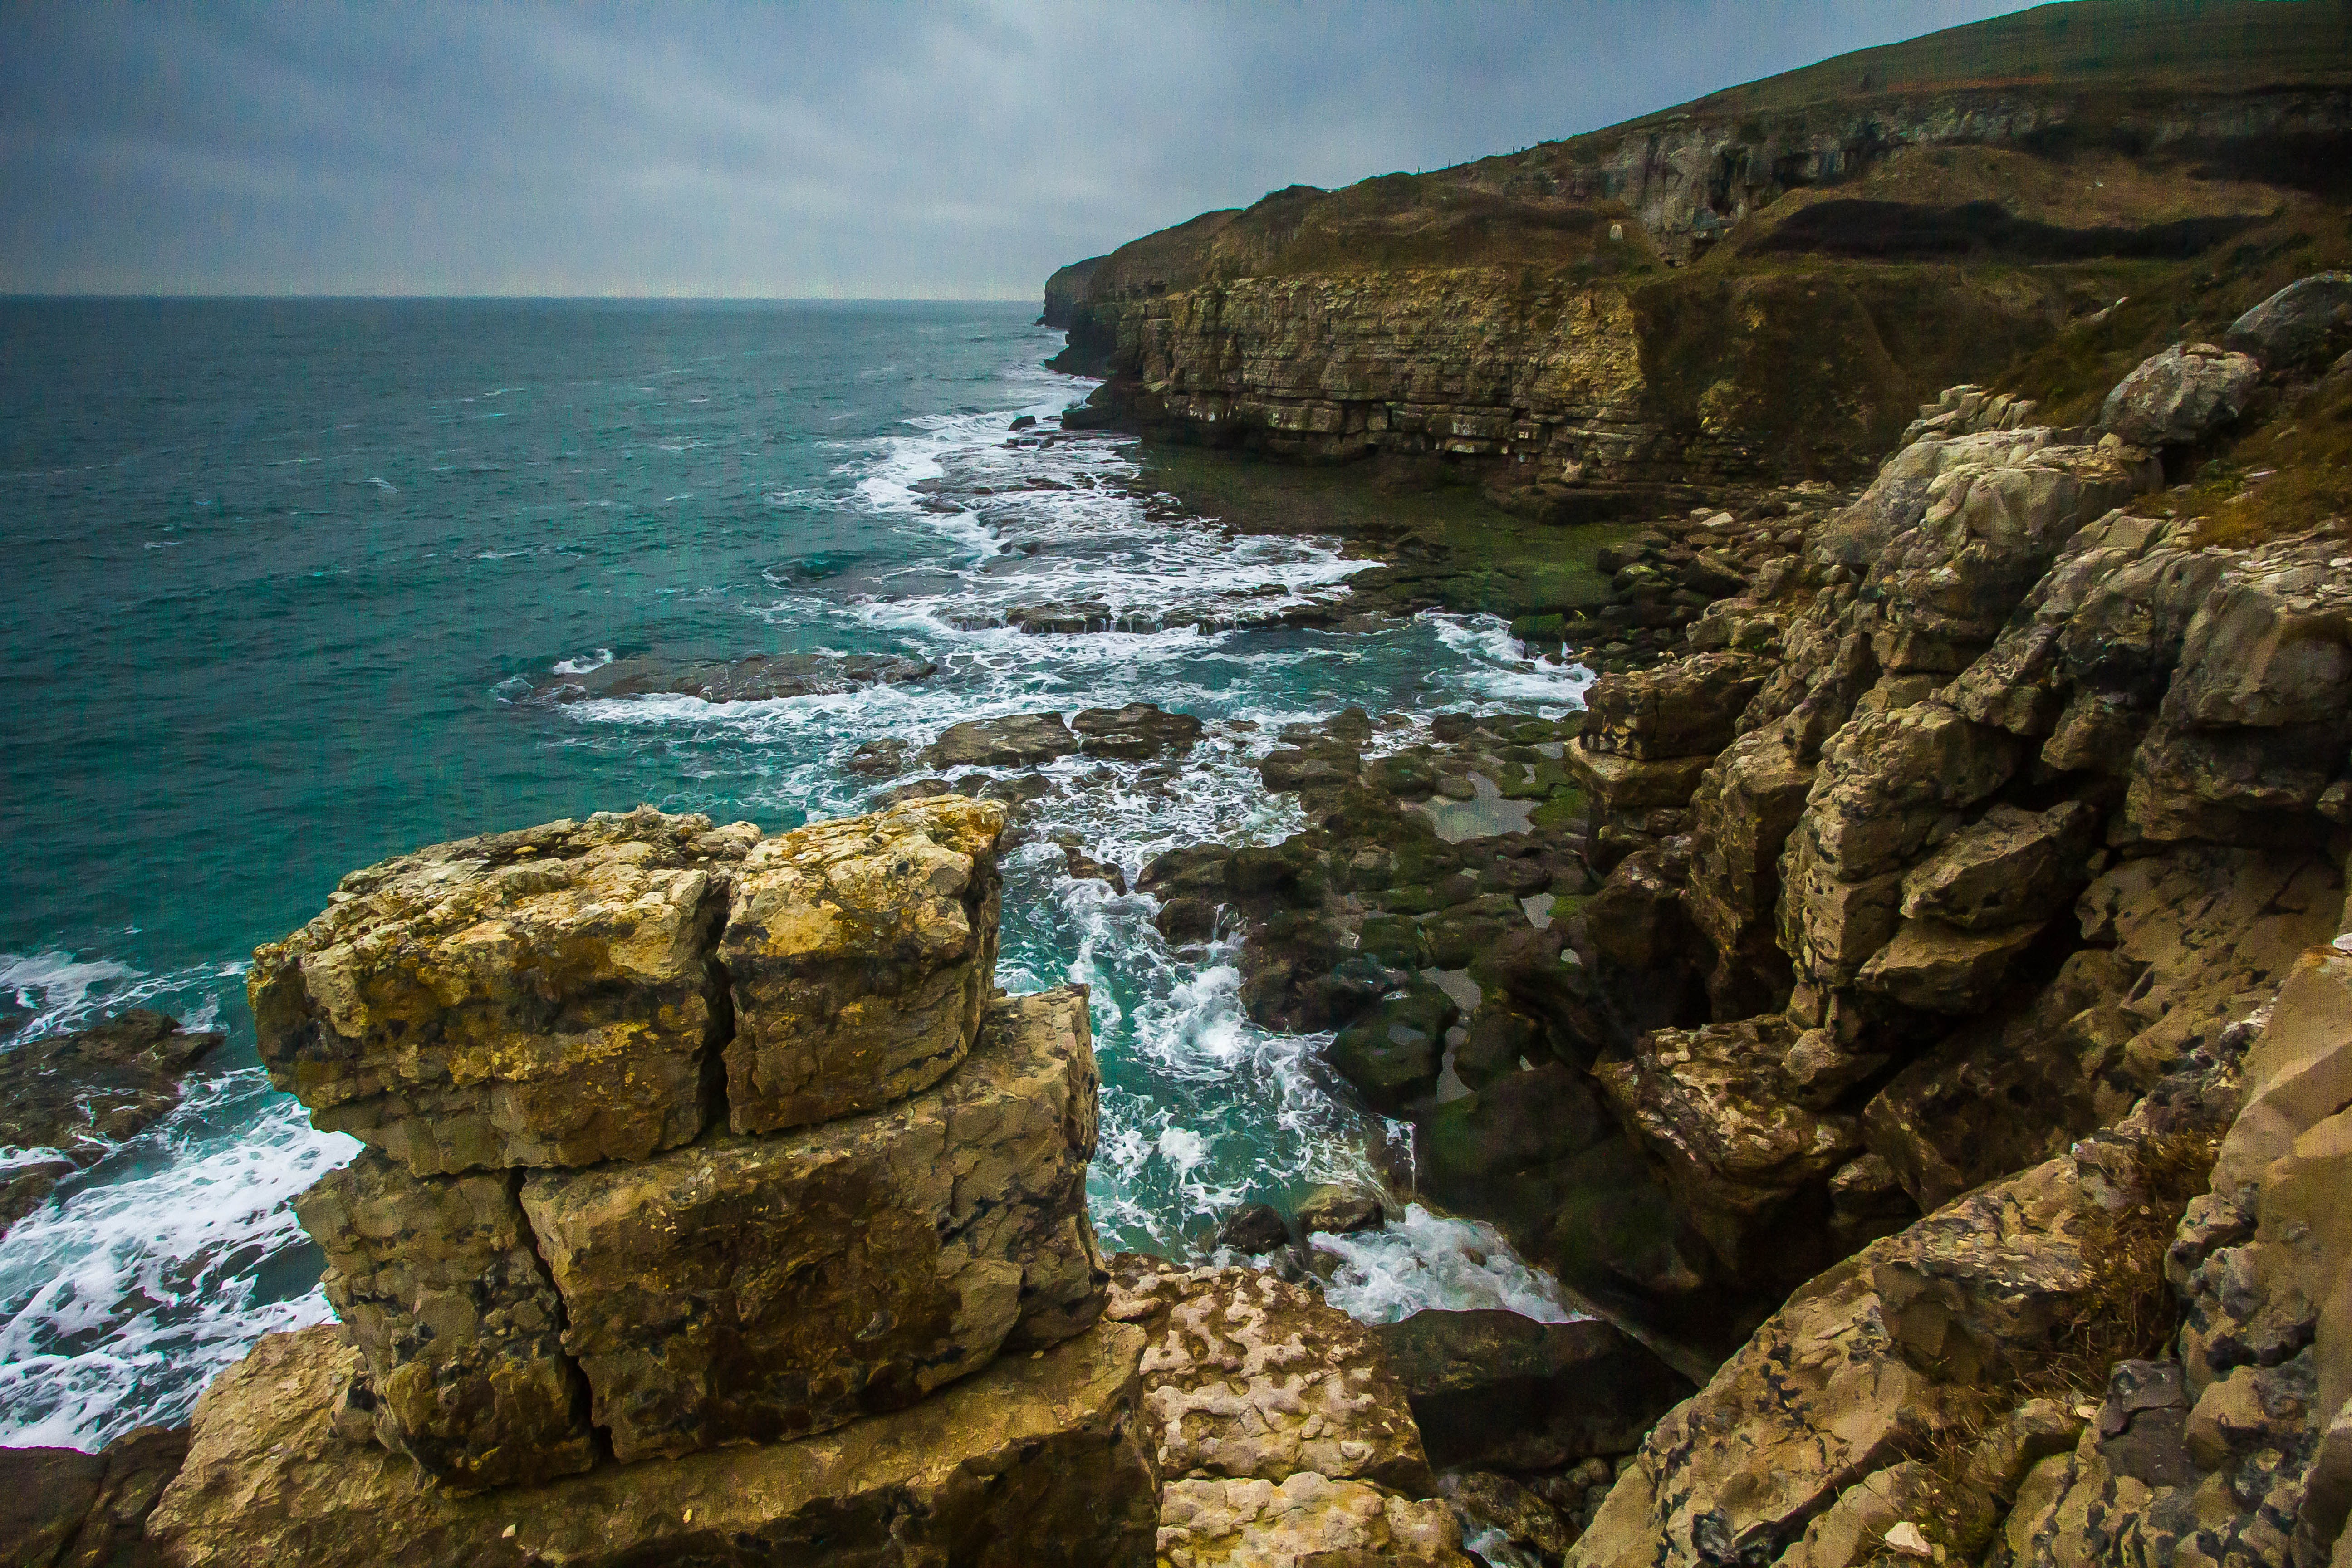
beach, landscape, sea, coast, water, rock, ocean, shore, wave, wind, country, formation, cliff, cove, bay, stack, terrain, material, body of water, reef, geology, cape, landform, of the sea, worth matravers